Truncatella guerinii

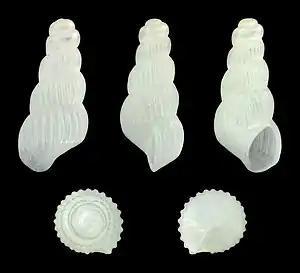
Juvenile

Truncatella guerinii is a species of very small land snail that lives at the edge of the sea, a gastropod mollusk in the family Truncatellidae.